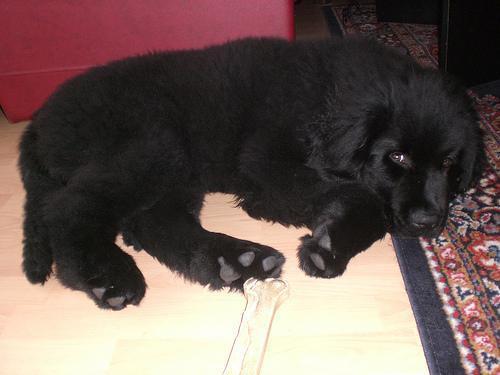
Newfoundland